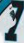
Number: 7